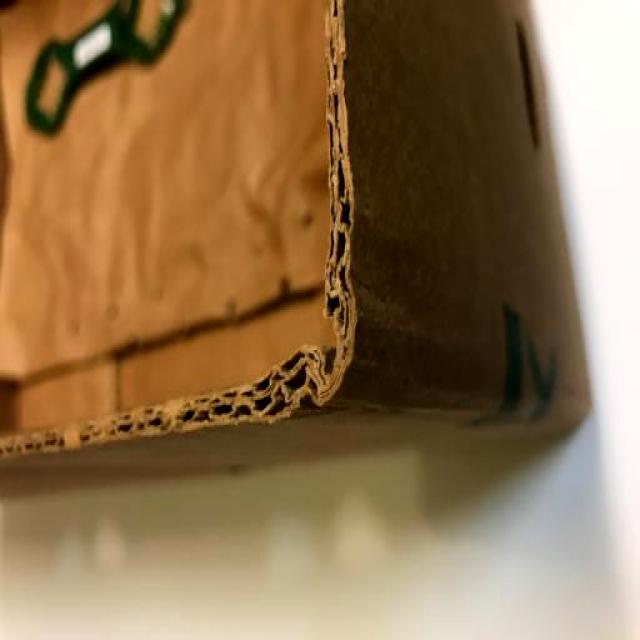
Label: Cardboard